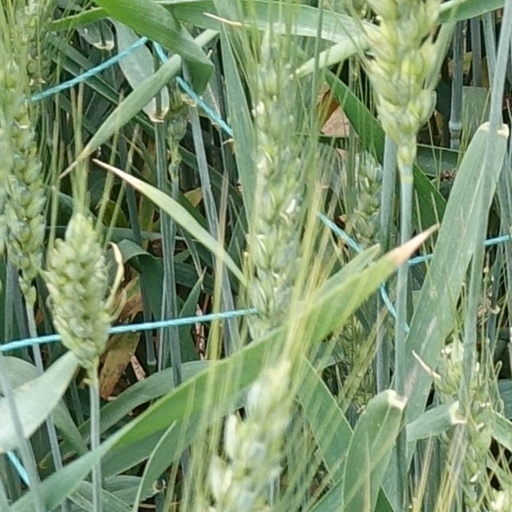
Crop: wheat